Palencia mining basin

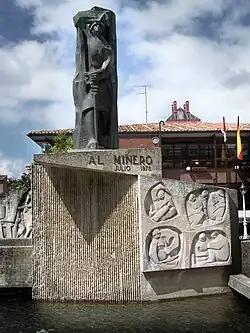
Monument to the Miner of Guardo. It is a 4 m high bronze figure erected on a concrete pedestal in which mining scenes are represented. The set, which is completed by a pond, was inaugurated in July 1975, and the sculpture is the work of Jacinto Higueras Cátedra. It is a tribute to the figure of the miner and is considered the most emblematic monument of the town.

The destination of the coal extracted in the Palencia basin varied over the years according to industrial needs. With the inauguration of La Robla railroad in 1894, the Basque iron and steel industry was the preferred destination for the coal mines in Palencia and León. The coal transported by the coal carrier in its first years of operation was as follows: